Dodger Stadium

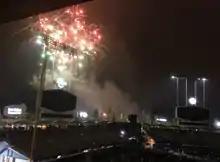
Dodger Stadium during a post-game "fireworks night" promotion, showing the new HD screens in place of the old rectangular video board and scoreboard

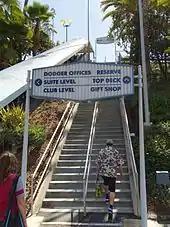
Stairs to upper deck and reserve seats

Following the sale of the Dodgers in 2012, the team brought in the architect, urban planner, and stadium specialist Janet Marie Smith to lead renovations efforts to the 50-year-old stadium. Renovations to Dodger Stadium began in the winter of 2012. Both video boards were replaced with High Definition screens, and new clubhouses and weight rooms were installed. The restrooms, concession stands, sound system and batting cages were also improved and renovated.